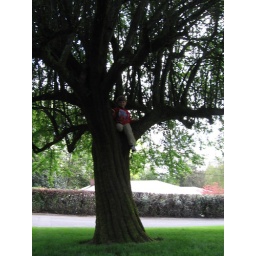
George in the tree in front of our house